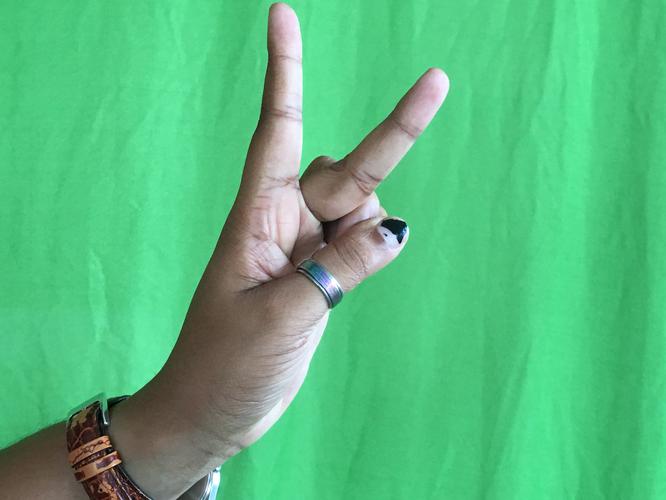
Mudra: Katrimukha
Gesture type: single_hand